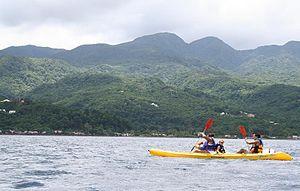
Un kayak de mer est un type de kayak conçu pour faire des promenades ou des randonnées en mer. La pratique de loisir du kayak de mer connaît un succès grandissant à partir des années 1990, car il combine, en grande partie, le plaisir de la randonnée avec un aspect maritime, d'abord simple et un espace presque infini.